Pavel Petrovich Ukhtomsky

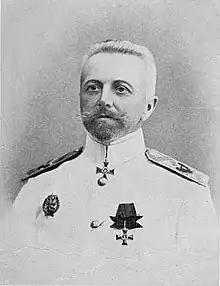
Pavel Petrovich Ukhtomsky

Prince Pavel Petrovich Ukhtomsky ( 10 June 1848 – 14 October 1910) was a career naval officer in the Imperial Russian Navy, noted for his action at the Battle of the Yellow Sea in the Russo-Japanese War of 1904-1905. He was held in scant respect by his colleagues, who felt that his rank and position was owed more to familial connections than any competence or ability. Lt. Commander Newton A. McCully, the American naval attaché in Port Arthur through much of the siege noted that Ukhtomsky "was not esteemed as particularly able, but was considered a Russian patriot, and had the credit with the fleet of having forced Admiral Vitgeft to make the sortie of June 23"